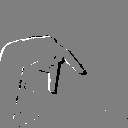
ASL letter: p